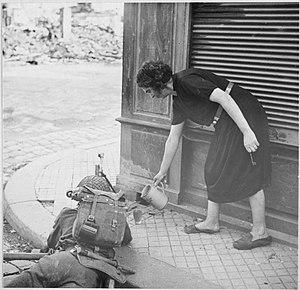
Lisieux est une commune française située dans le département du Calvados en région Normandie et peuplée de 20 318 habitants appelés Lexoviens et Lexoviennes.